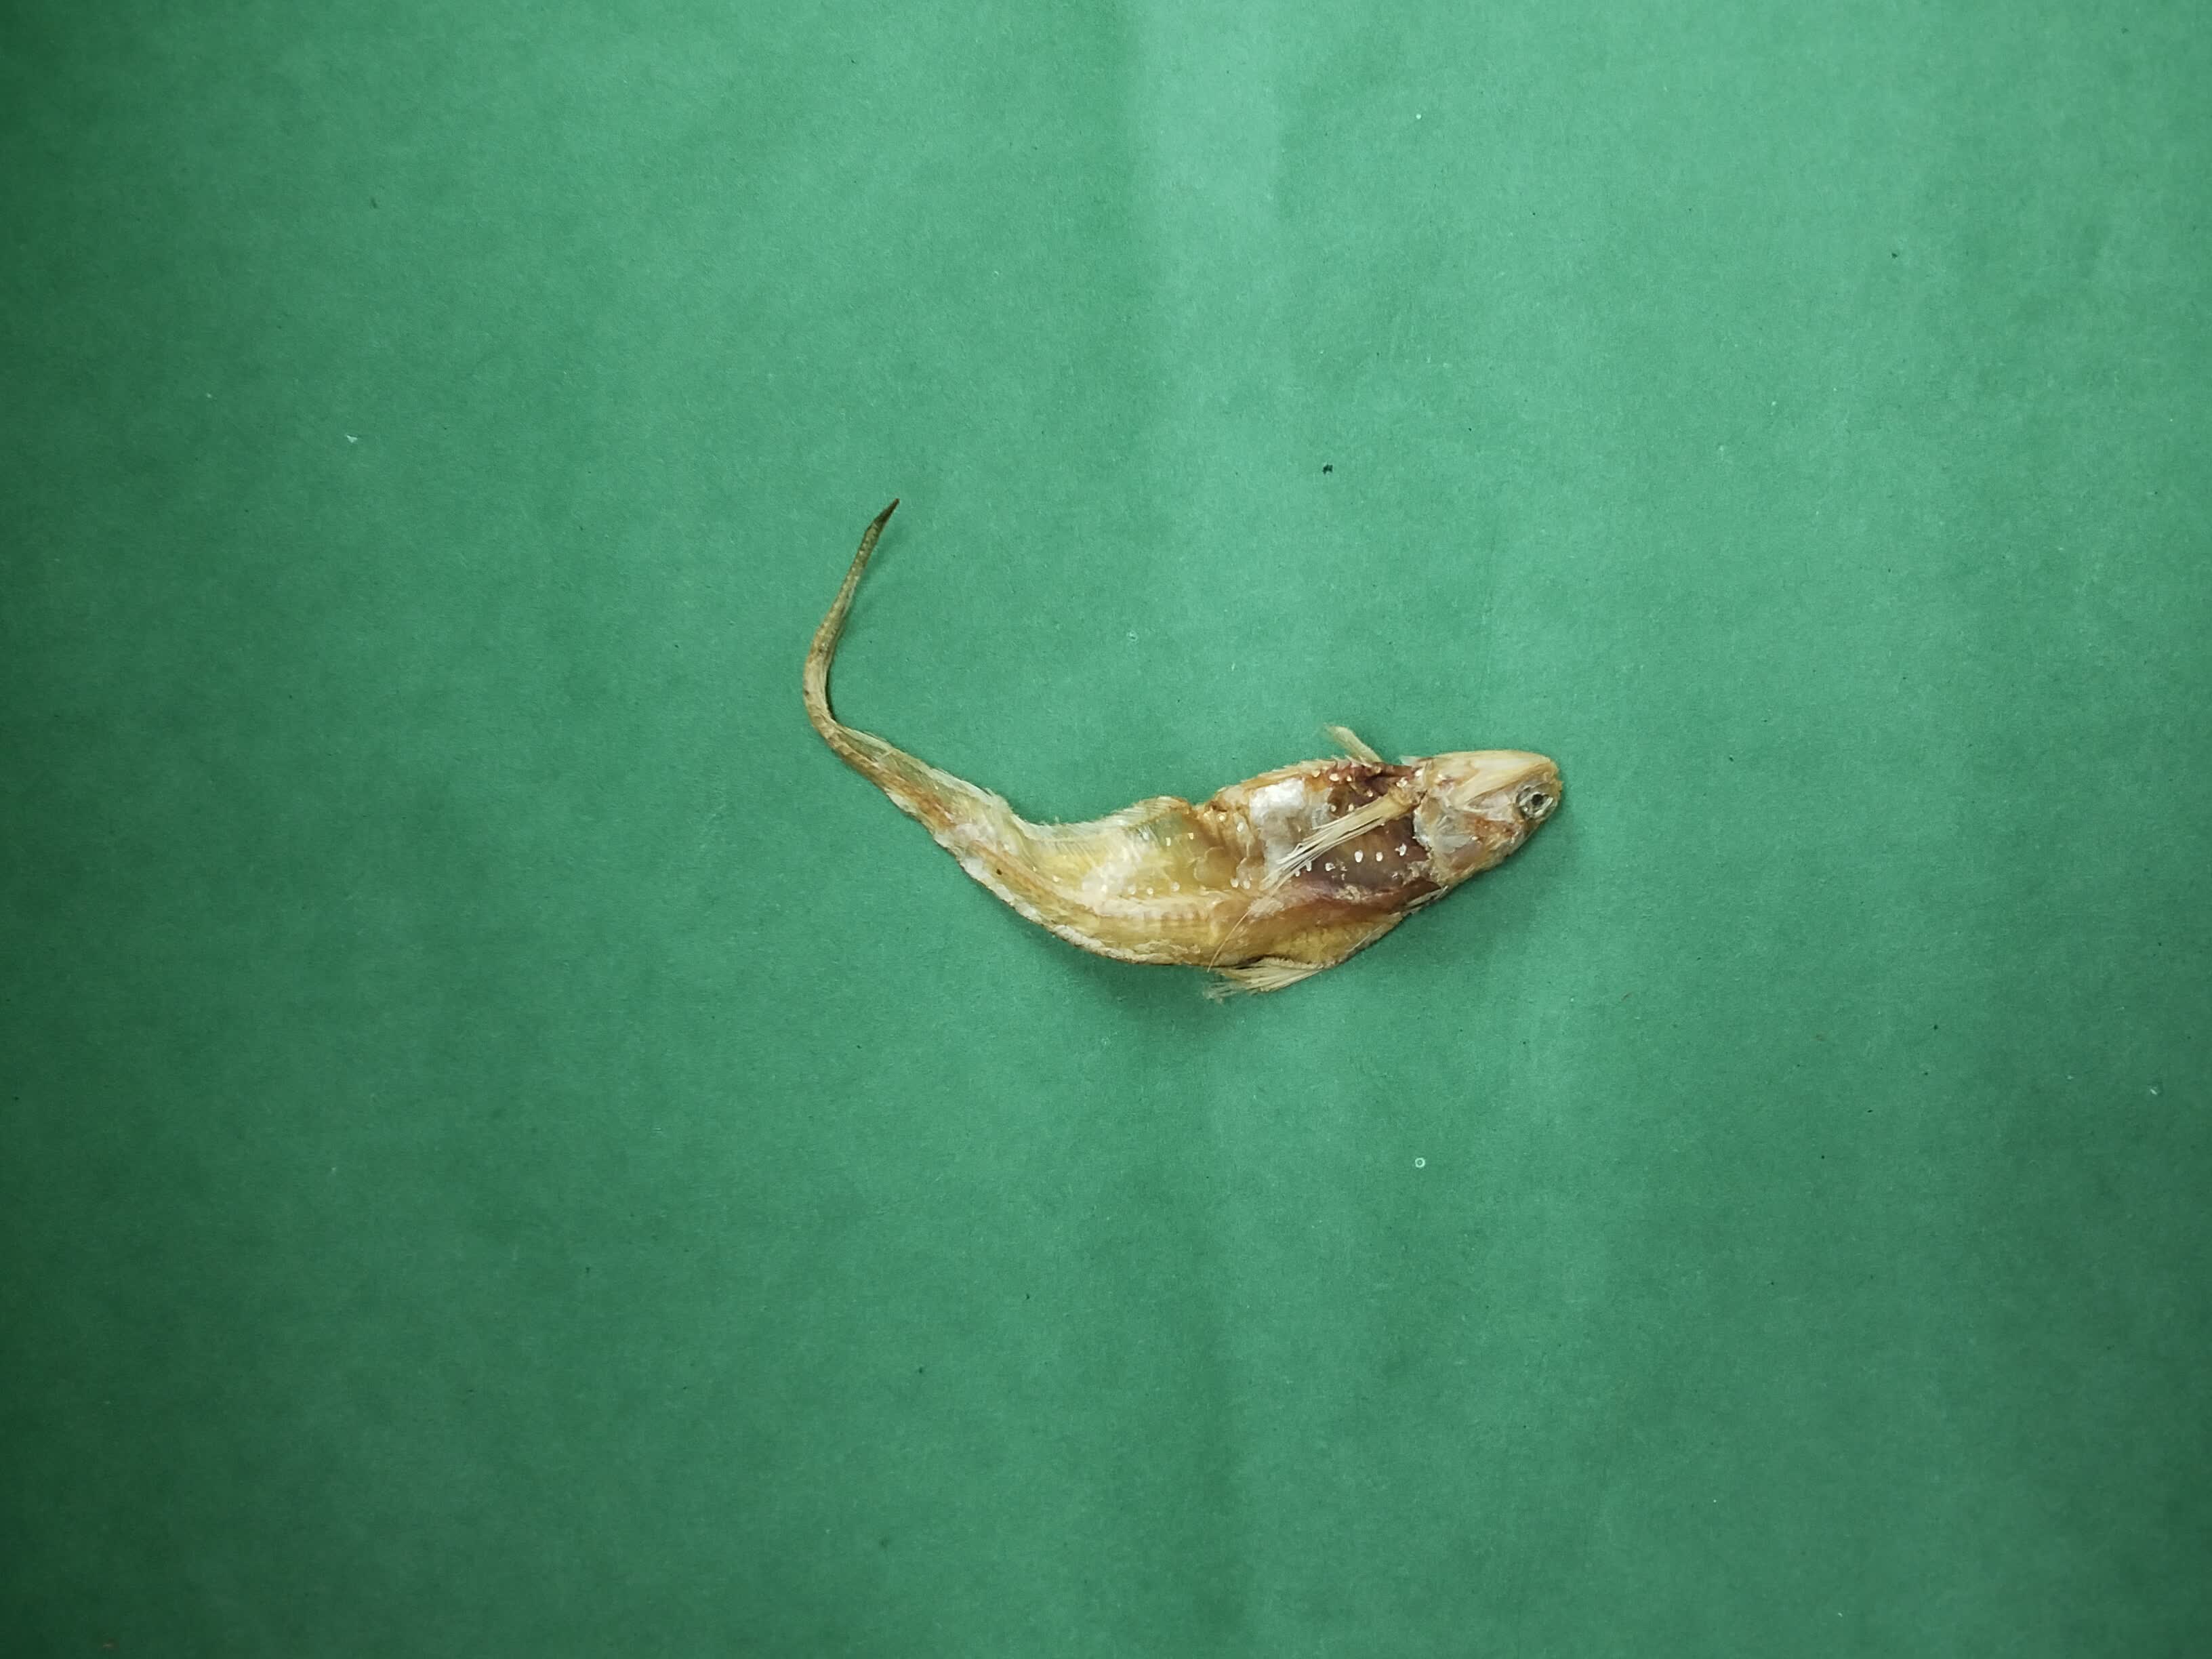
Species: Shundori